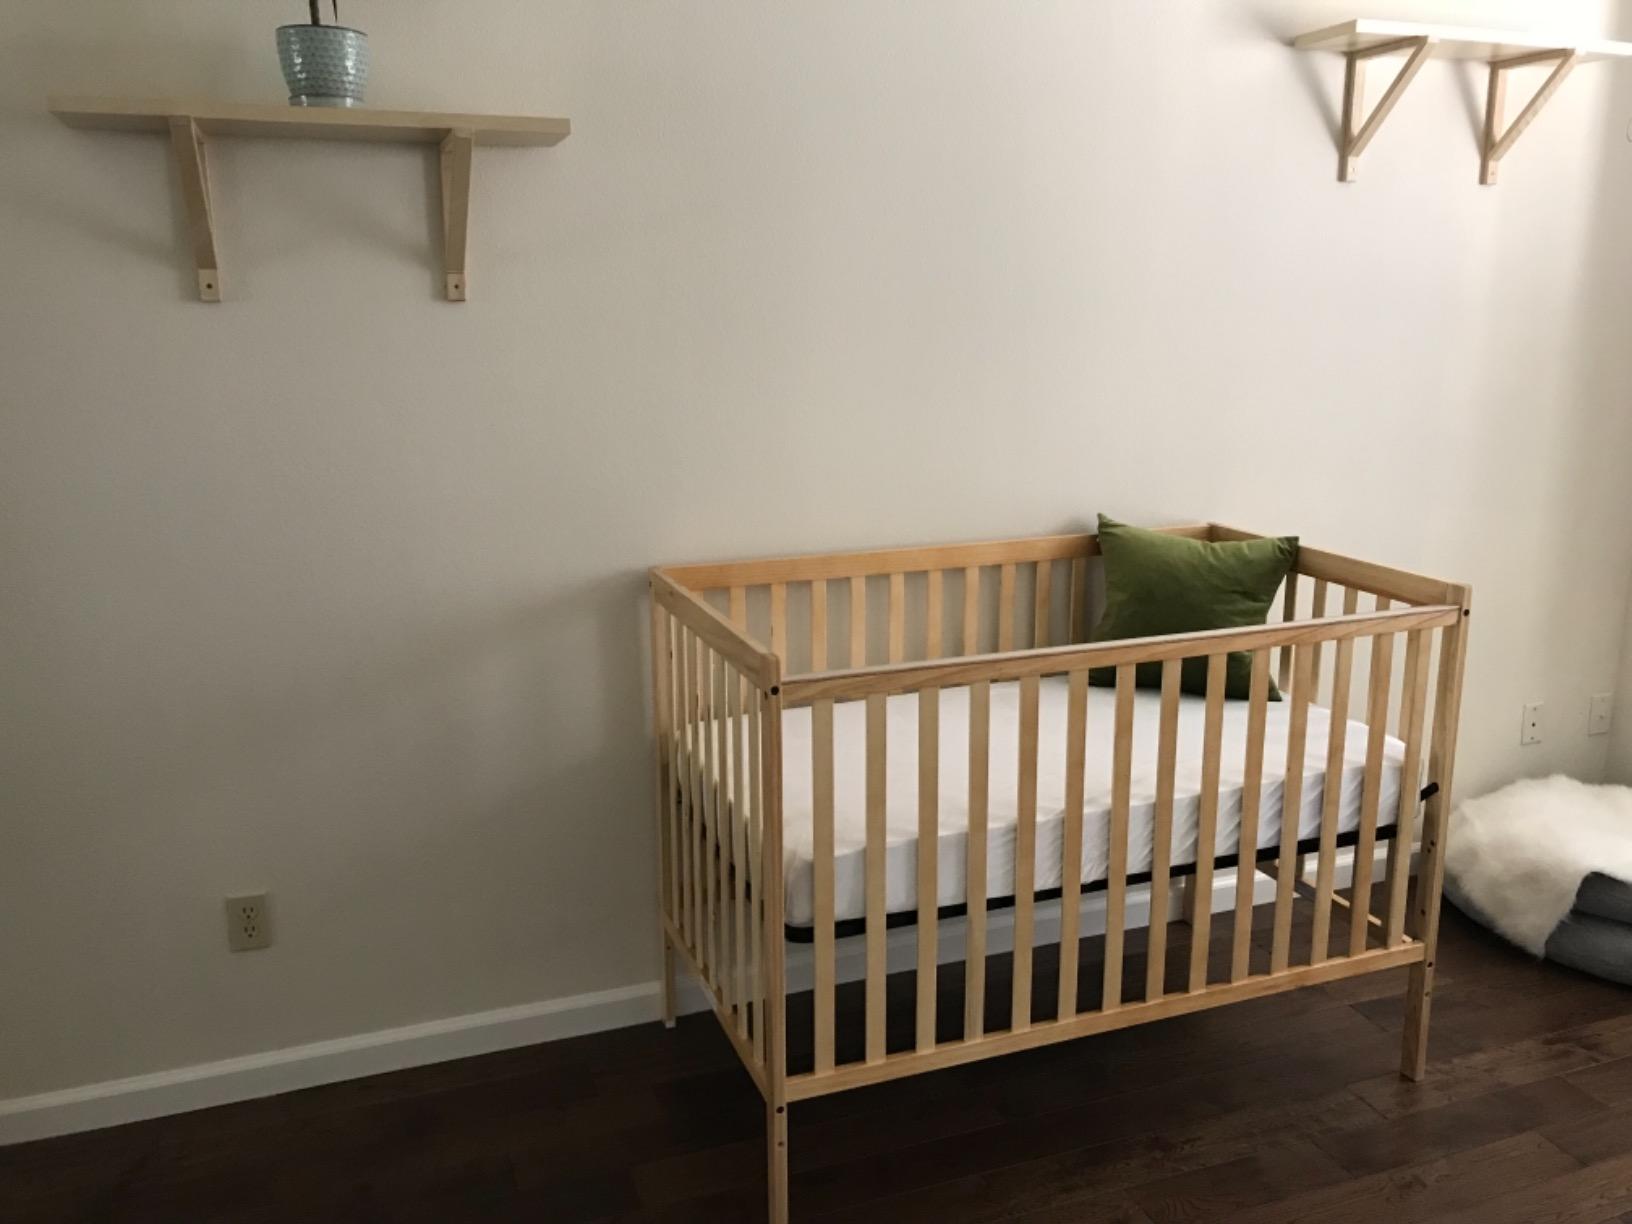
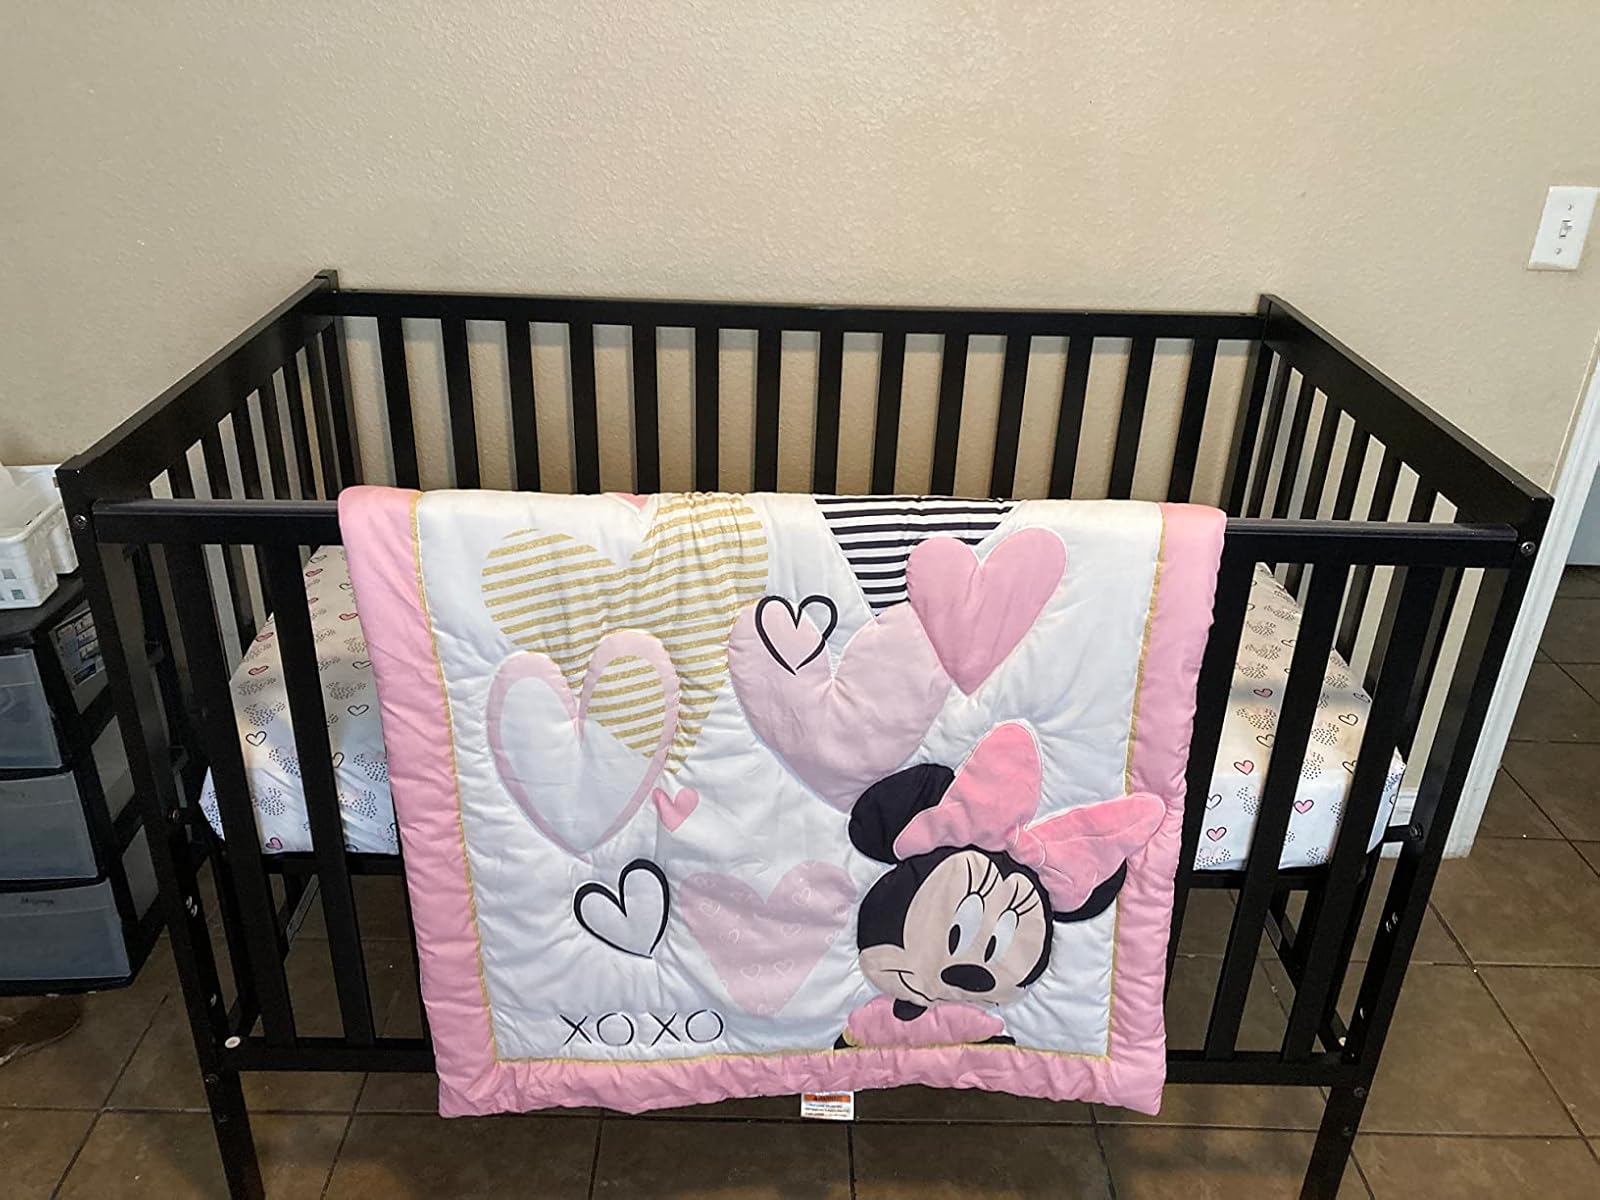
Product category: products_crib
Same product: no